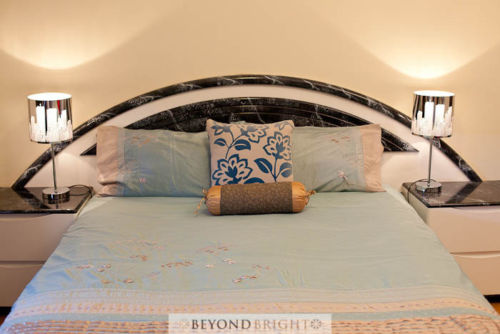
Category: lamp